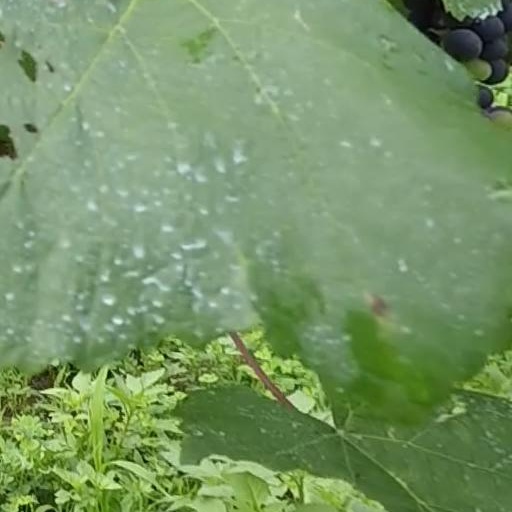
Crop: grape